Ramon Santamarina

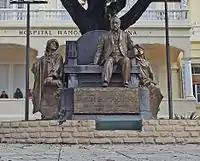
Monument of Ramon Santamarina in Tandil.

The college of San Jose in Tandil was built to honor Ramon Santamarina, while the city's hospital was named after him on March 10, 1912. In Tandil stands a monument created by the sculpto Miguel Bay. In the province of Buenos Aires in Argentina, a town was named after his birthplace Ourense.